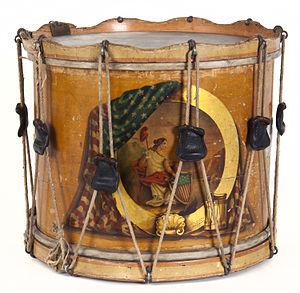
Le 1st Minnesota Volunteer Infantry Regiment est levé pour une durée de trois ans dans l'armée de l'Union au début de la guerre de Sécession alors que la période habituelle d'enrôlement est de trois mois. Au cours de mouvements offensifs, il subit un pourcentage élevé de pertes lors des batailles du premier Bull Run et d'Antietam et un taux catastrophique de 82 % à la bataille de Gettysburg. Il est plus connu pour son service lors de la deuxième journée à Gettysburg.